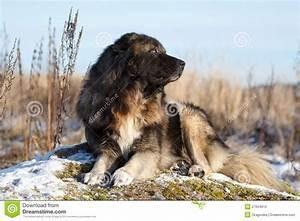
dog